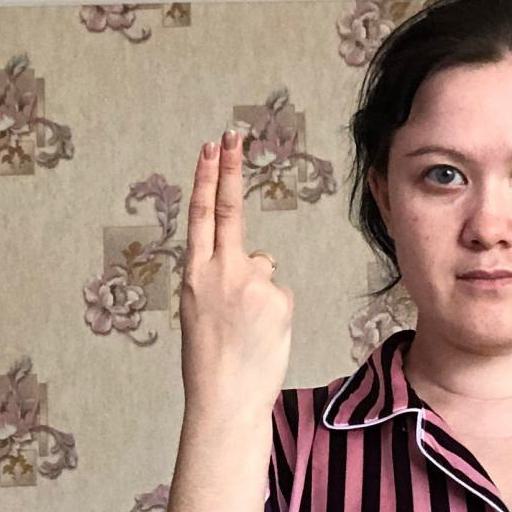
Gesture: two_up_inverted